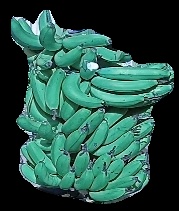
Variety: pachbale
Grade: grade3